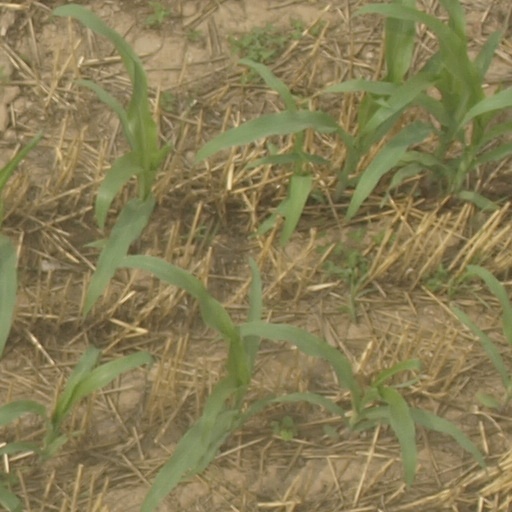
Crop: maize; corn